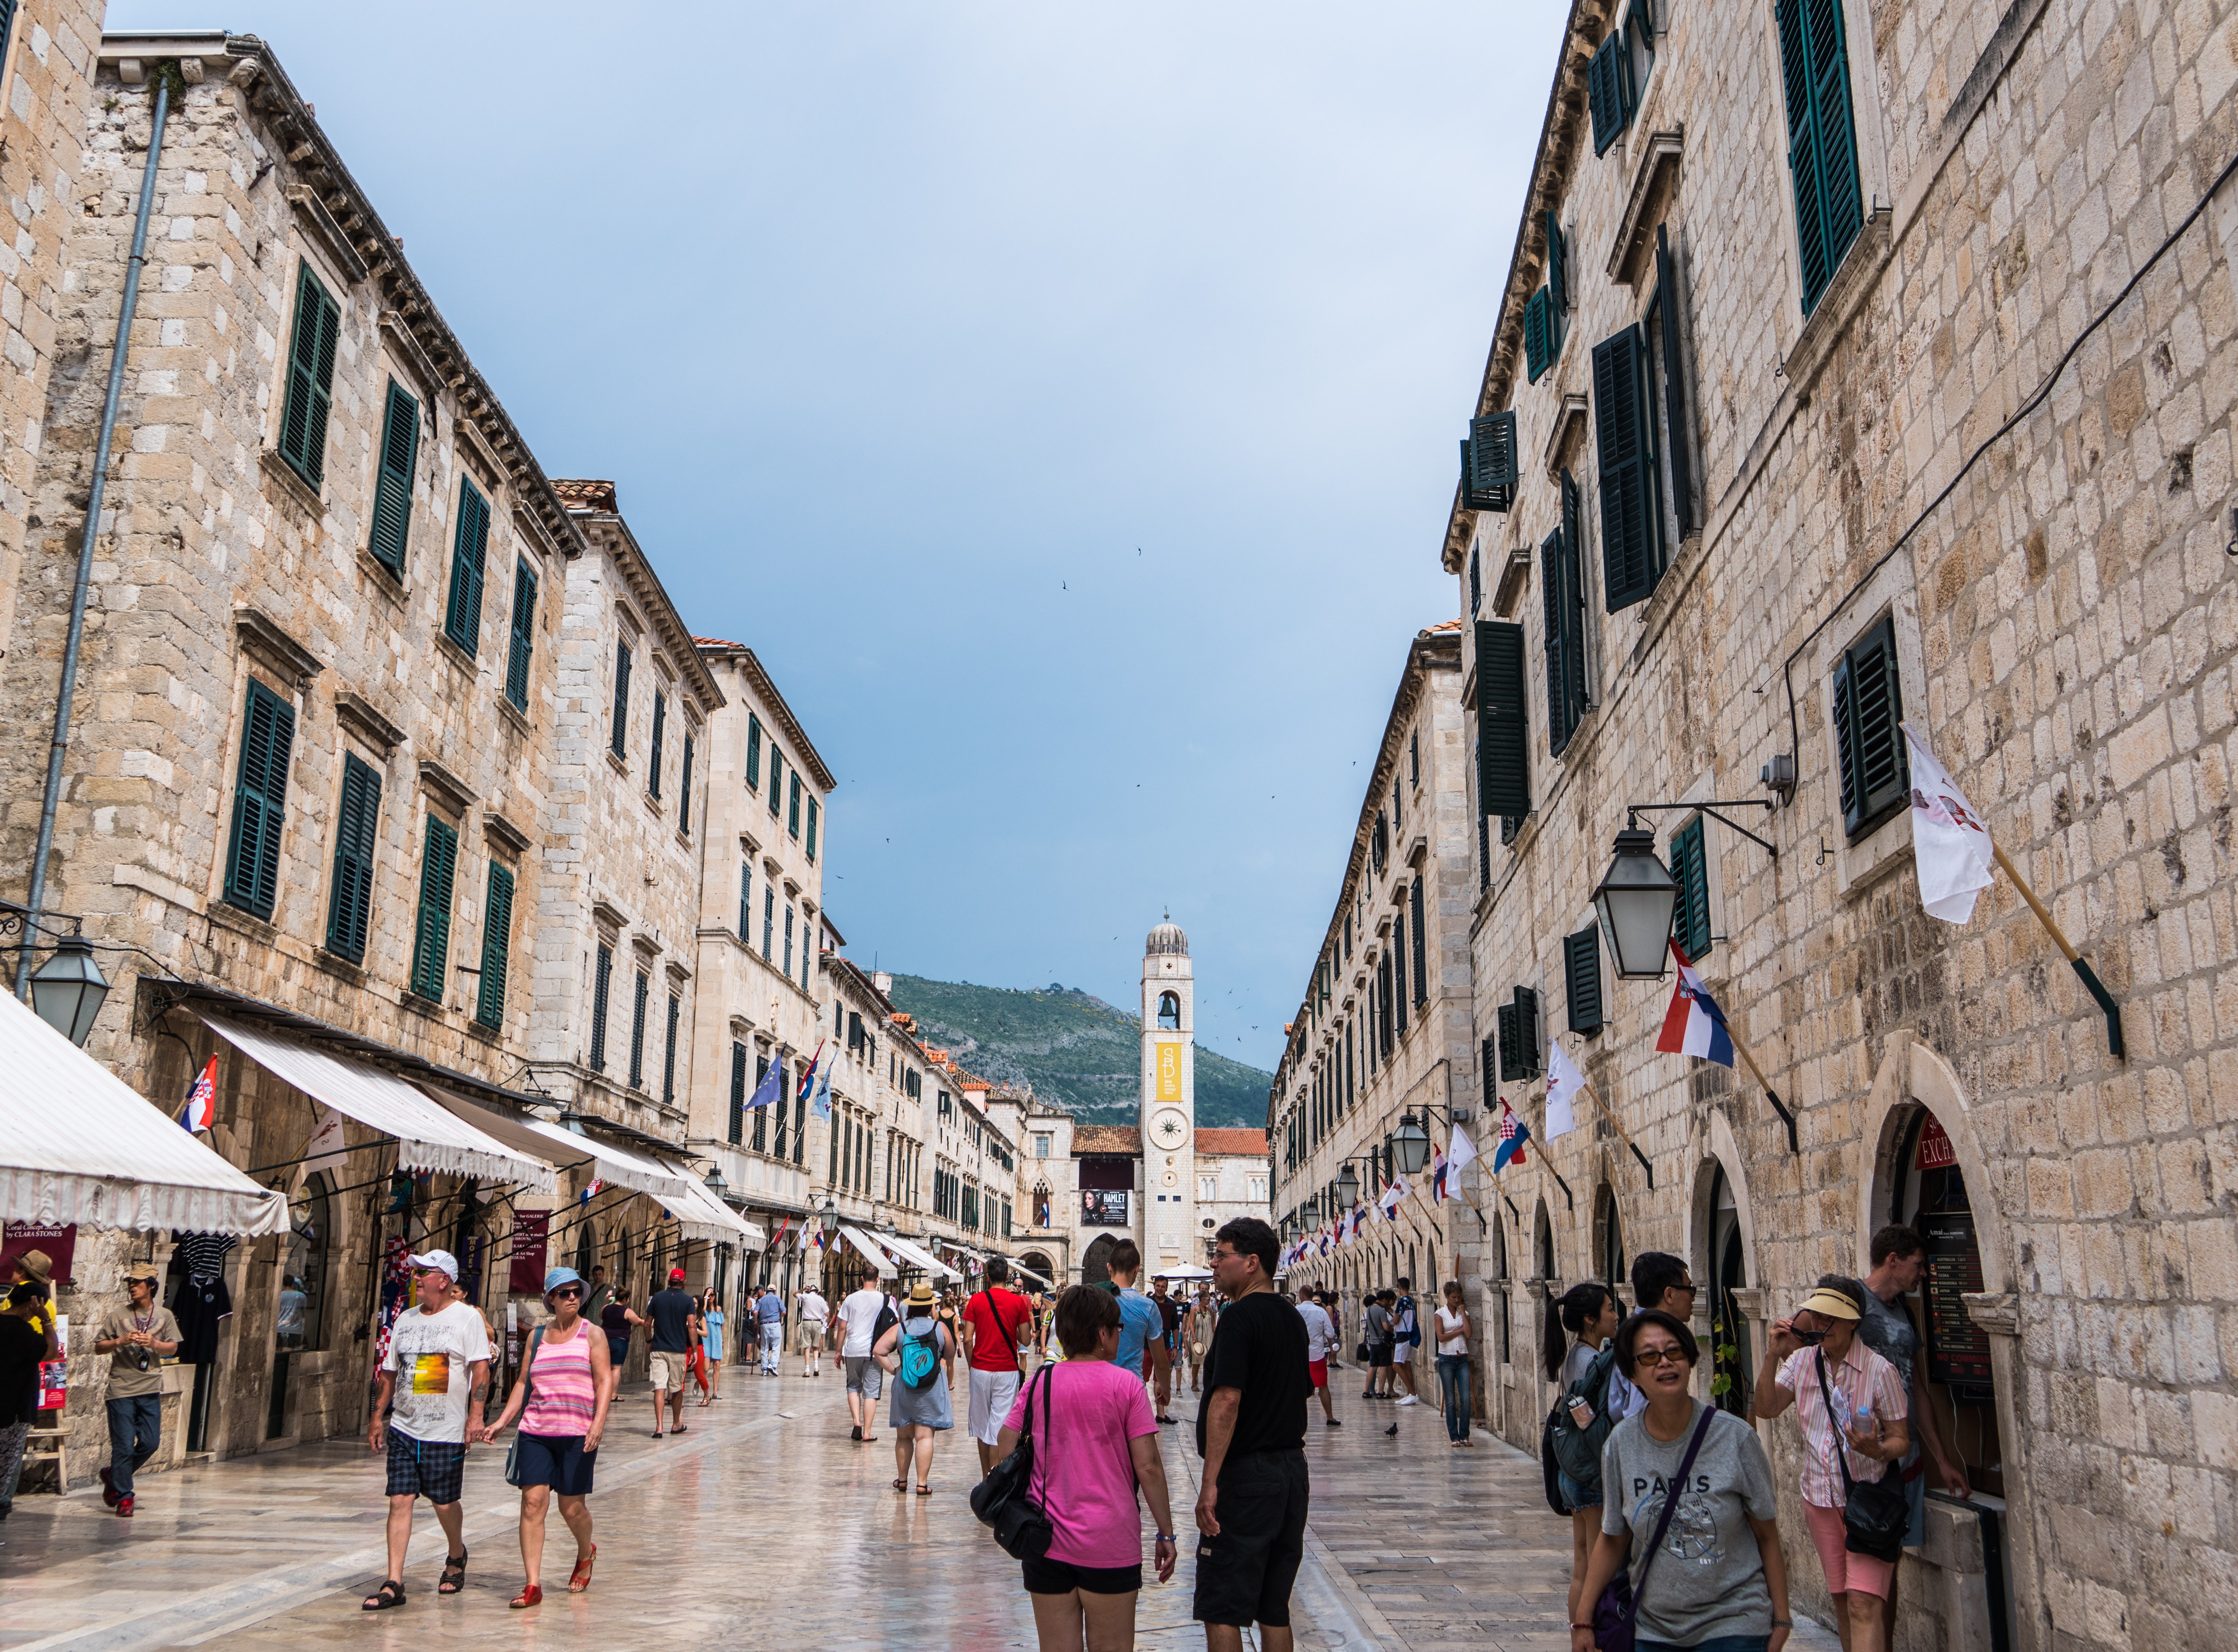
landscape, sea, coast, water, nature, pedestrian, mountain, architecture, road, street, house, town, building, city, stone, walkway, crowd, cityscape, summer, tourist, travel, coastline, seaside, europe, mediterranean, market, blue, historic, colorful, tourism, public space, flowers, croatia, infrastructure, dubrovnik, town square, adriatic, tours, human settlement